Cayuga people

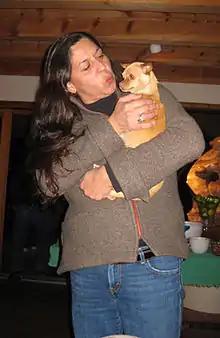
Tammy Rahr, a Cayuga bead artist

There are three Cayuga bands. The two largest, the Lower Cayuga and Upper Cayuga, still live in Ontario, both at Six Nations of the Grand River, a reserve recognized by the Canadian government. Two federally recognized tribes of Cayuga constitute the third band in the United States: the Cayuga Nation of New York in Seneca Falls, New York, and the Seneca-Cayuga Tribe of Oklahoma.